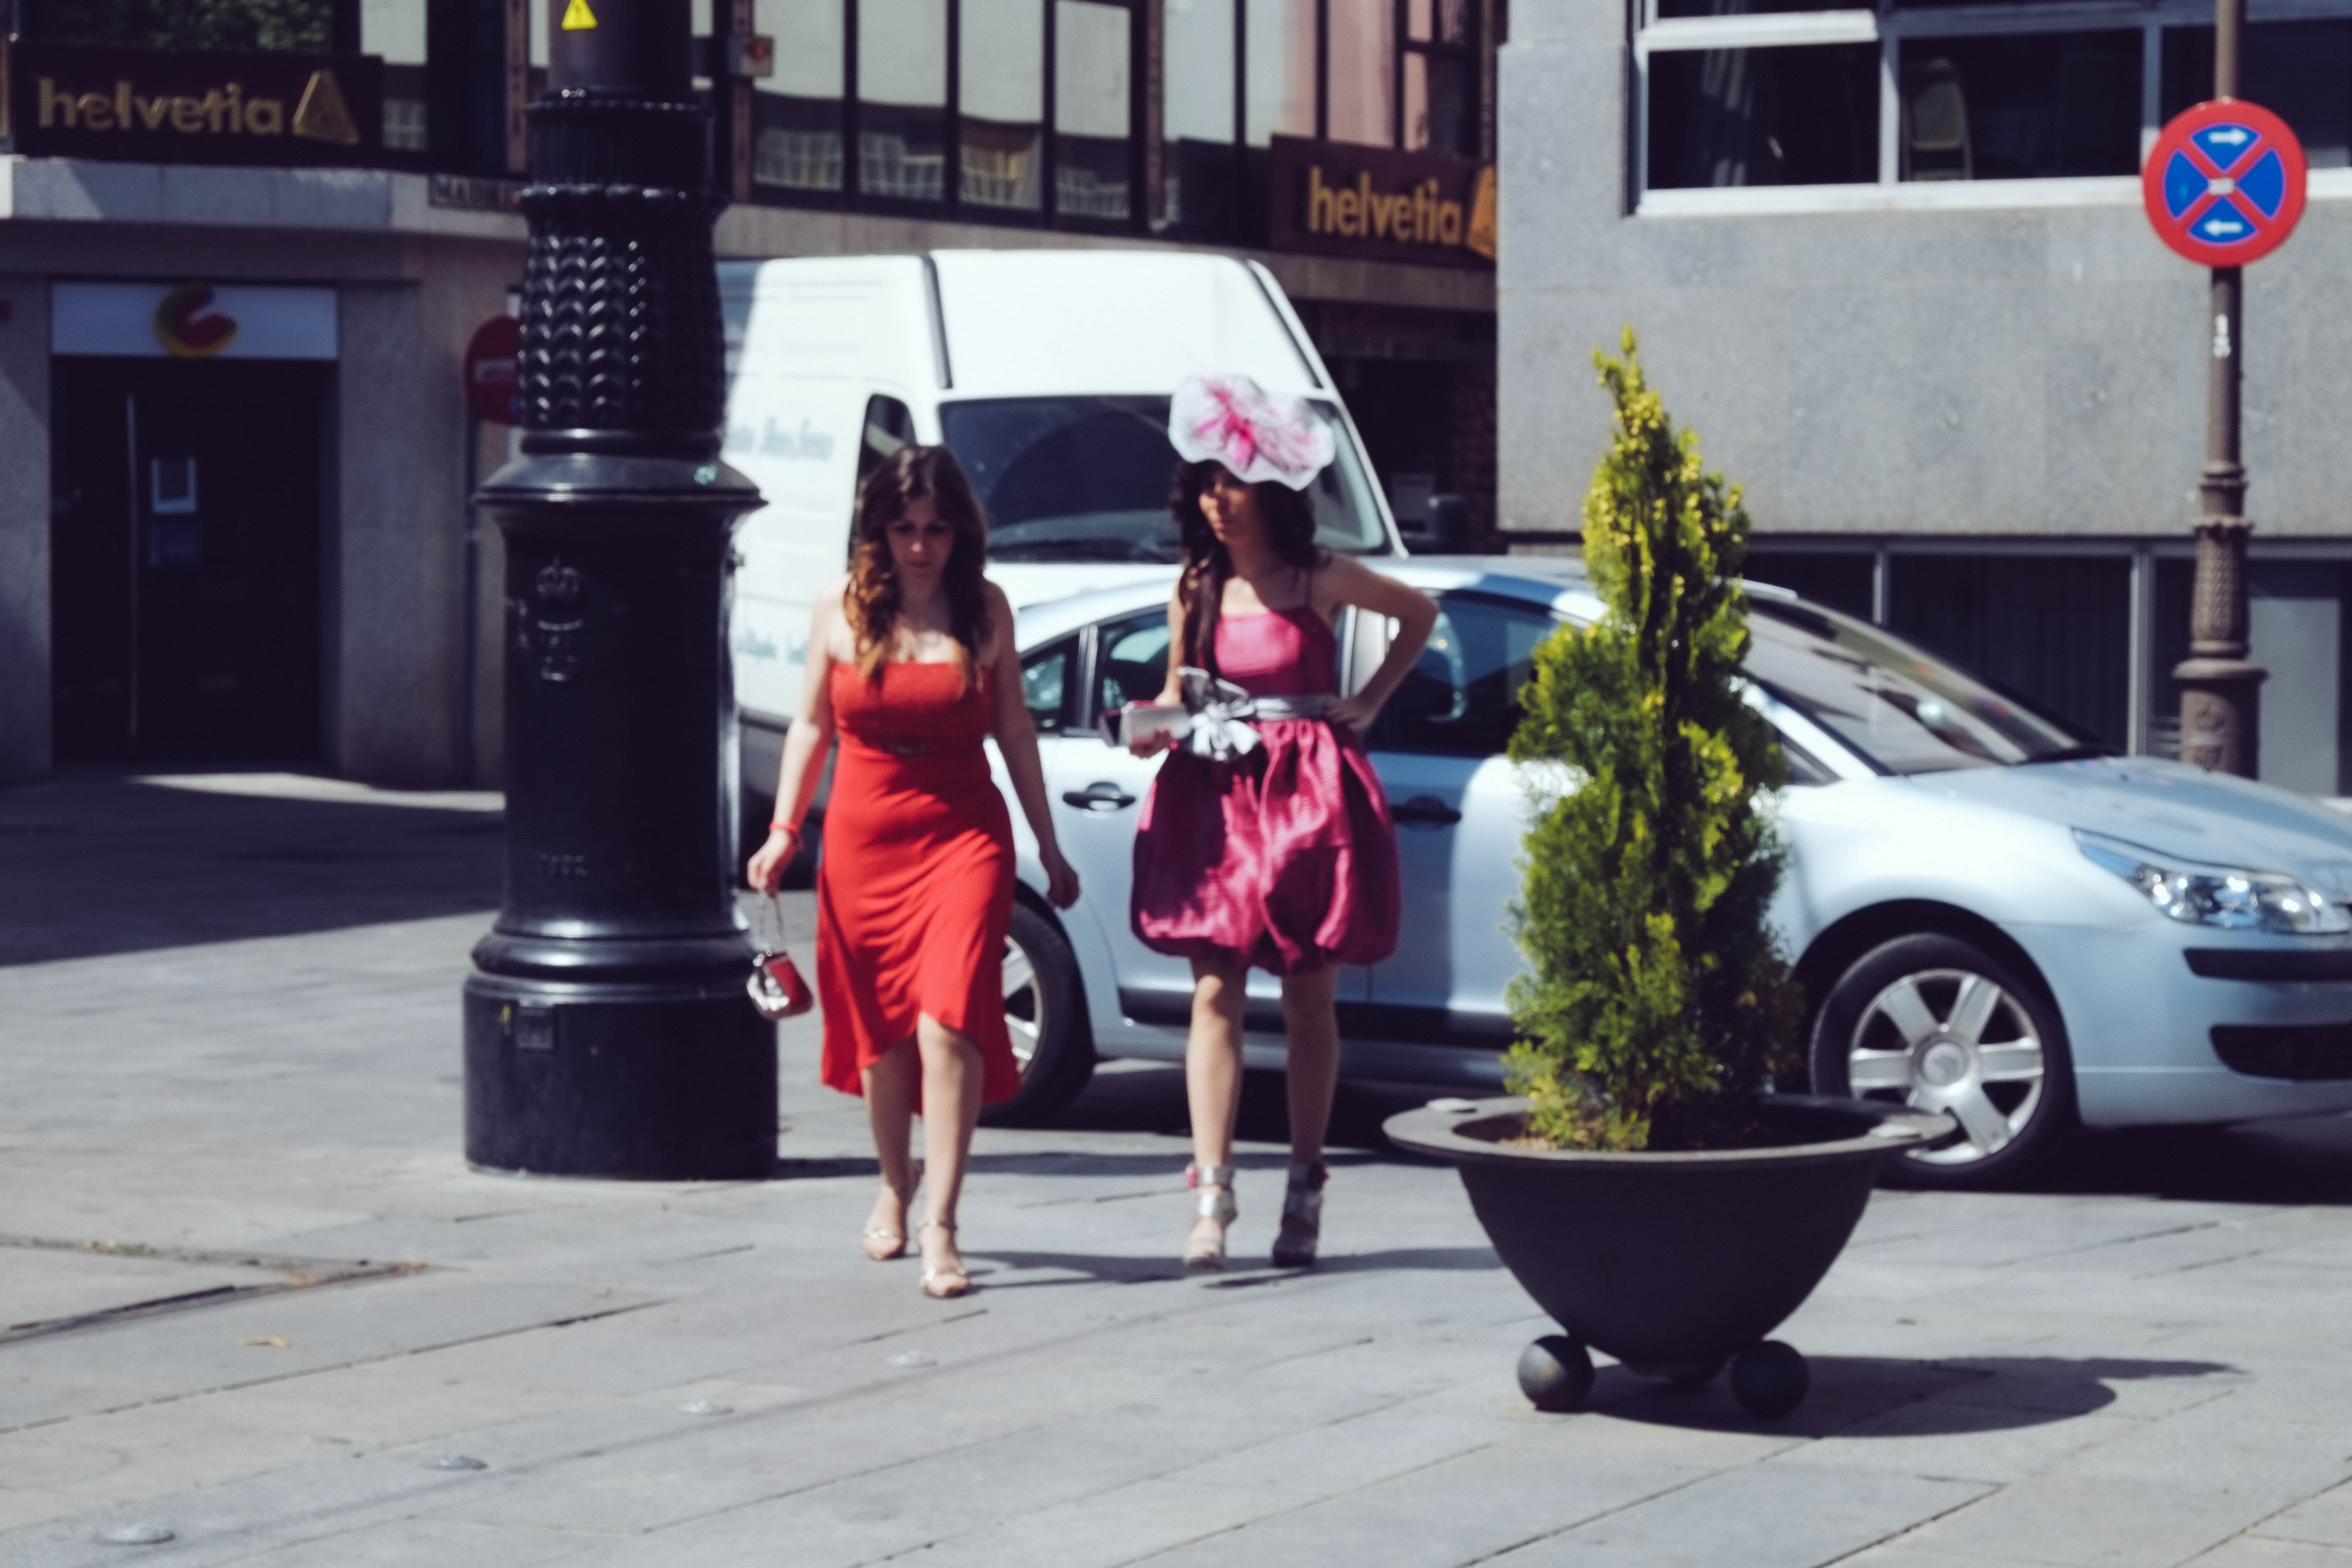
pedestrian, street, urban, vehicle, sevilla, andalusia